72nd Air Base Wing

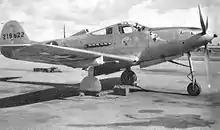
4th Reconnaissance Squadron P-39Q

While the group was still organizing, Japan attacked Pearl Harbor. The group joined the 1st Squadron at Marshall Field, and at the end of the month, both departed for Howard Field in the Canal Zone, arriving there along with the 108th Squadron on 18 January 1942. Although the 124th Squadron remained assigned to the group, it remained in the United States until being reassigned in March 1942. Its place was taken by the 4th and 39th Observation Squadrons, which were assigned to the group the same month. However the group acted only as an administrative headquarters for these units, as the 4th was located at Losey Field, Puerto Rico and operated under the Puerto Rican Department for nearly the entire time it was assigned. The 39th was initially stationed in Panama, but moved to Waller Field, Trinidad in August 1942 and was controlled by the Trinidad Sector and Base Command after its move. The group added Piper L-4 Grasshoppers, Douglas B-18 Bolos and Bell P-39 Airacobras to its inventory in the Caribbean.